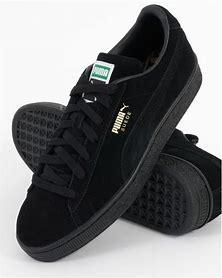
Brand: Puma
Model: Suede Classic